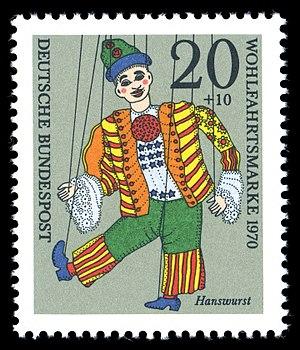
Hans Wurst, en allemand également appelé der Hanswurst, est un personnage-type comique du théâtre improvisé allemand. Il apparaît dès le XVIᵉ siècle et est développé notamment par l'acteur et dramaturge autrichien Josef Anton Stranitzky.